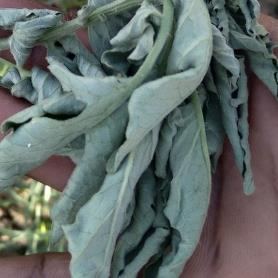
Crop: Tomato
Condition: bacterial-floundering-d